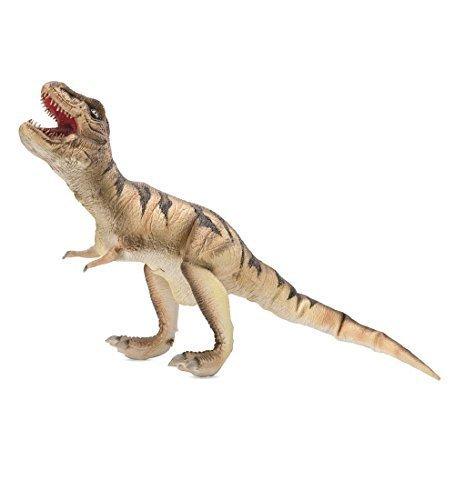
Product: Giant Soft Flexible Latex Rubber T-Rex Dinosaur Posable Toy Realistic Detail Color and Texture 38''L
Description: Soft, flexible latex rubber feels just like real dino skin might.
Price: $24.98
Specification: ProductDimensions:38x0.1x0.1inches|ItemWeight:2.4pounds|ShippingWeight:2.4pounds(Viewshippingratesandpolicies)|ASIN:B013EZC3RA|Itemmodelnumber:730469|Manufacturerrecommendedage:4yearsandup